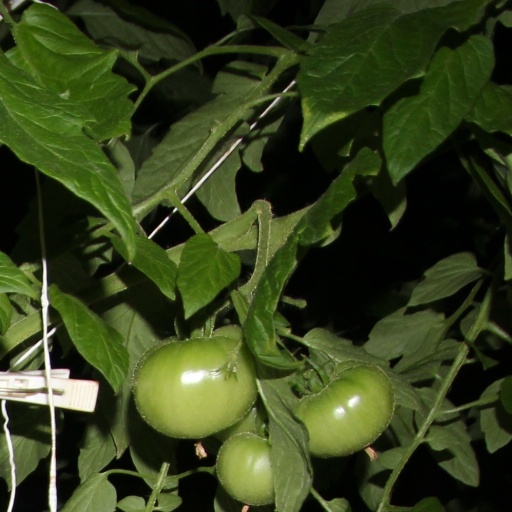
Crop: tomato